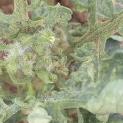
Crop: Tomato
Condition: virosis-d